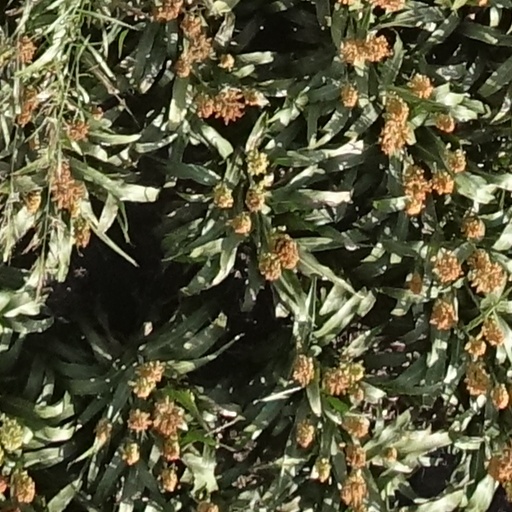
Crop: sorghum